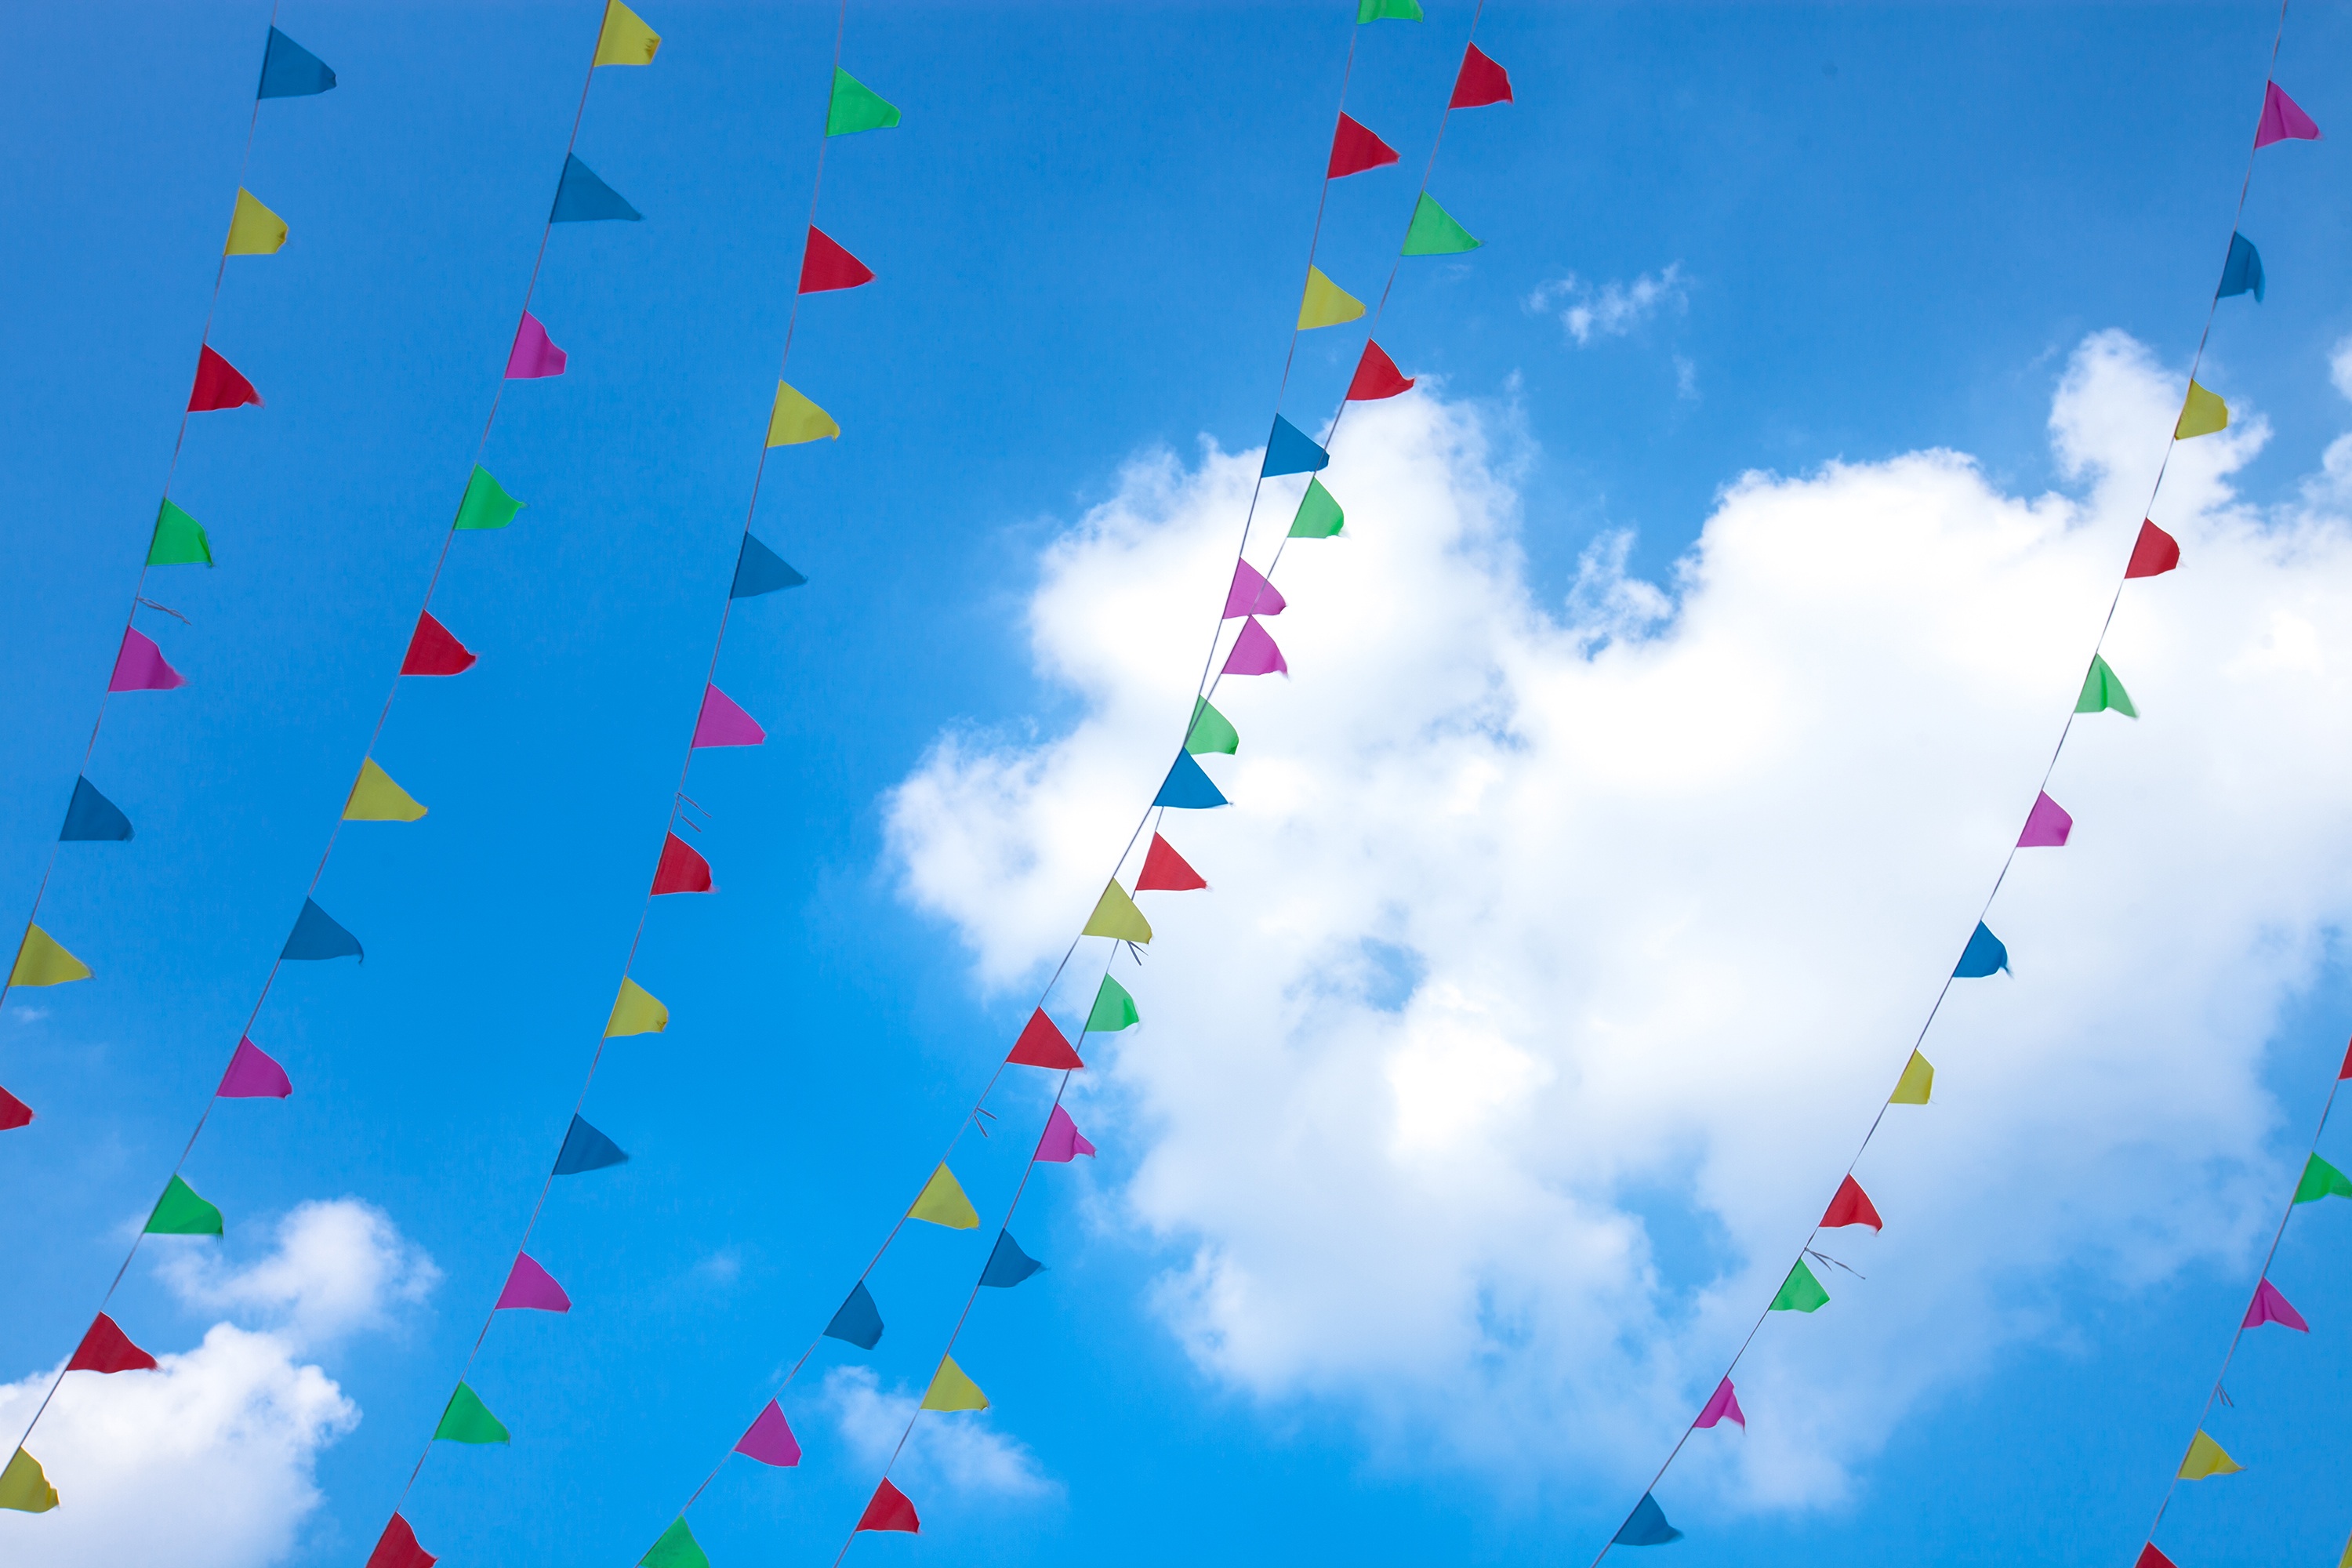
sky, kite, toy, sports, atmosphere of earth, windsports, kite sports, individual sports